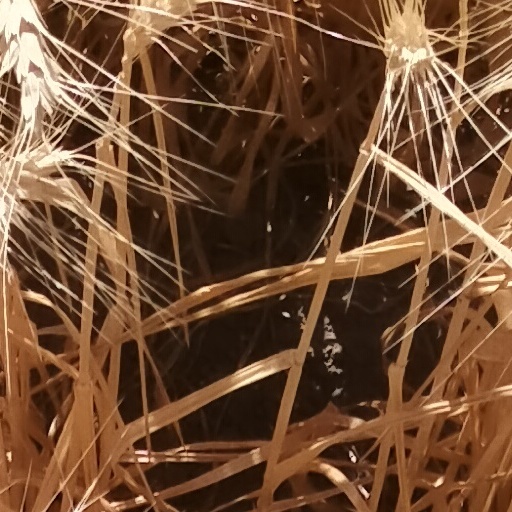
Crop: wheat